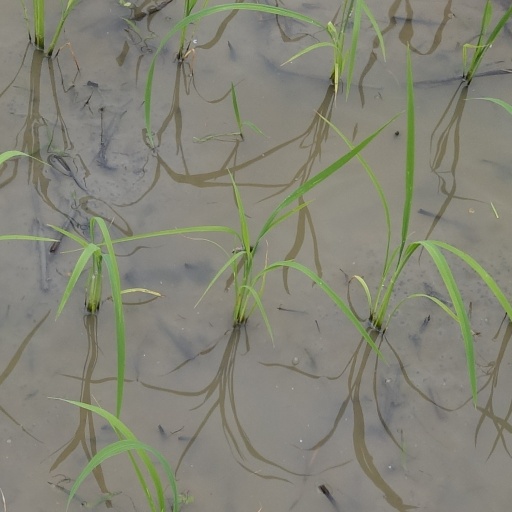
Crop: rice